Karl Rauber

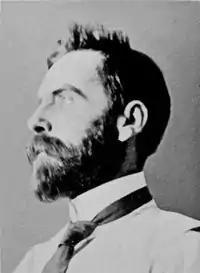
Karl Rauber (date unknown)

Karl Rauber (8 August 1866, in Konstanz – 5 August 1909, in Solothurn) was a Swiss history, landscape, and genre painter.